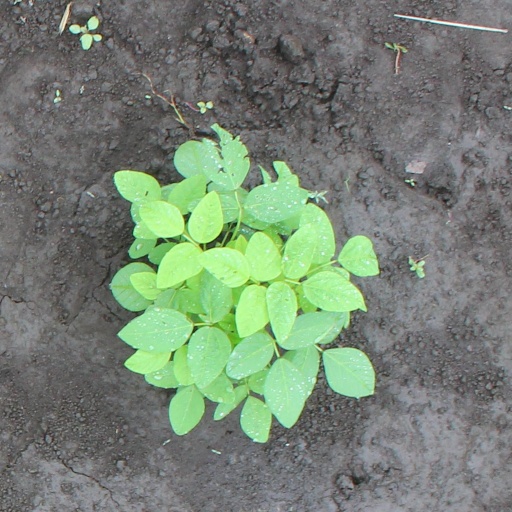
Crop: soybean